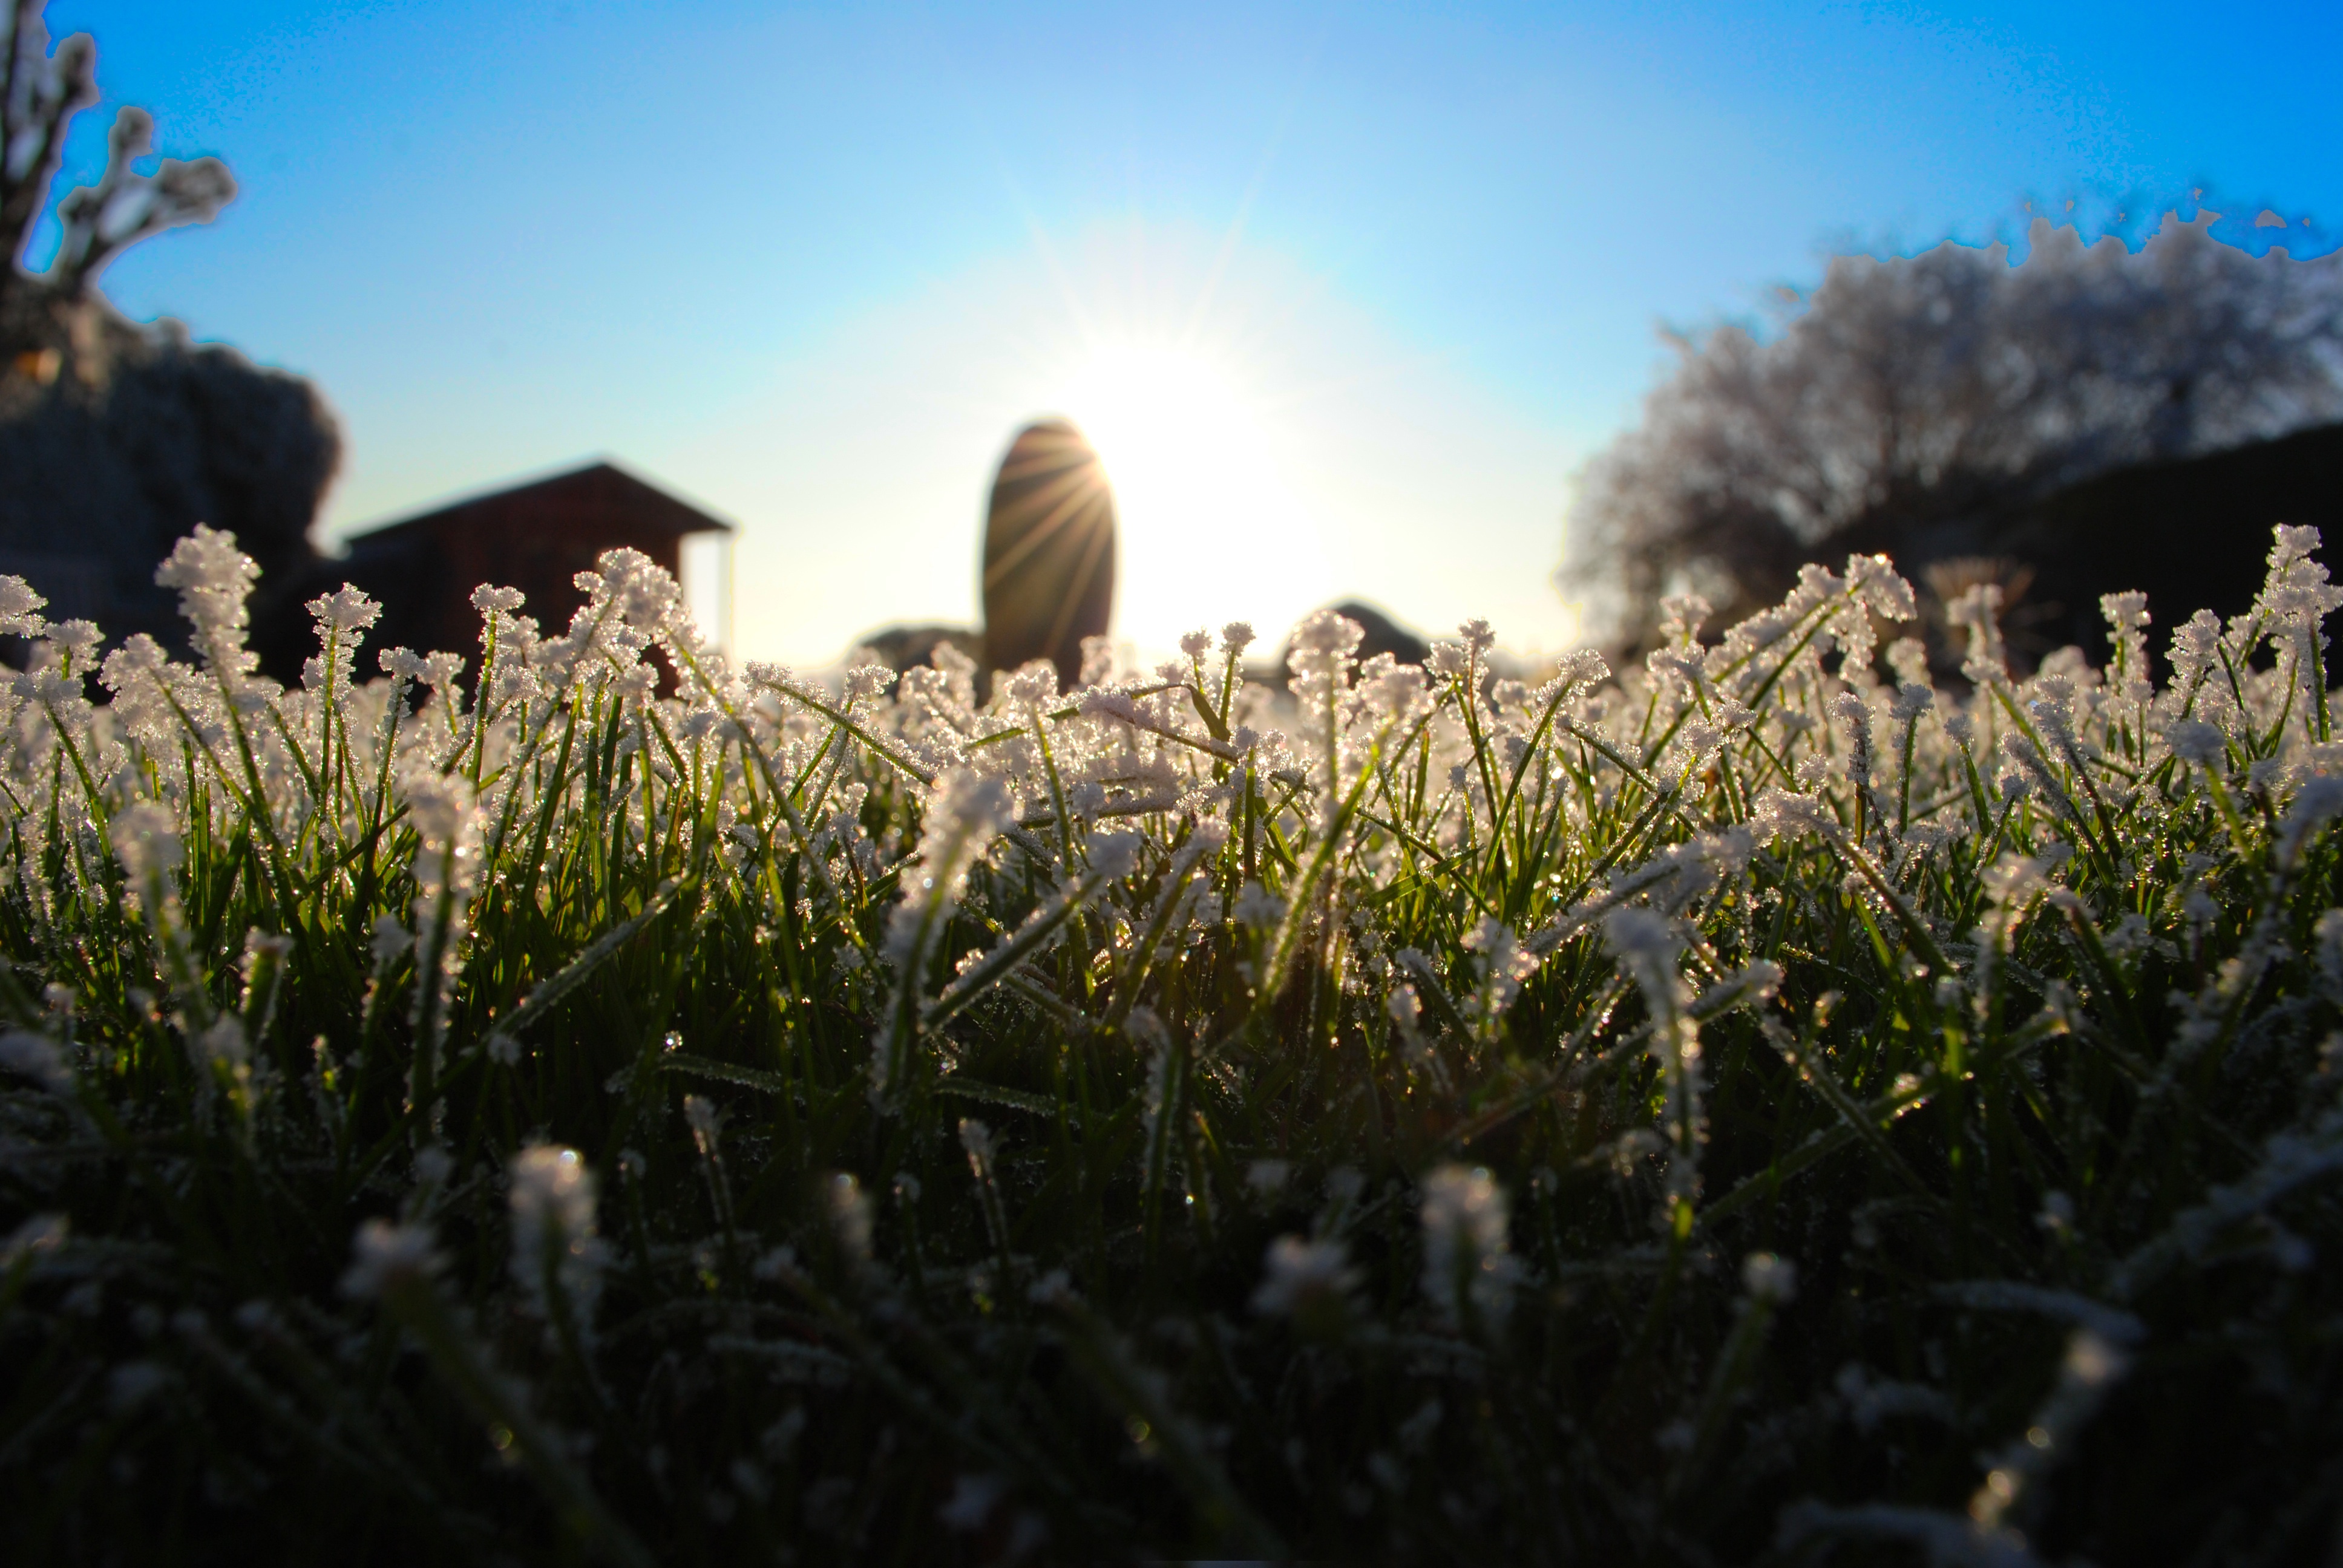
landscape, tree, nature, grass, dew, plant, sky, sun, field, meadow, sunlight, morning, flower, frost, crop, autumn, agriculture, flora, rural area, flowering plant, grass family, land plant